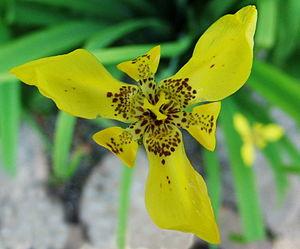
Trimezia est un genre appartenant à la famille des Iridaceae. Il comprend une quarantaine d'espèces originaires des régions les plus chaudes de l'Amérique du Sud, l'Amérique centrale et des Antilles.